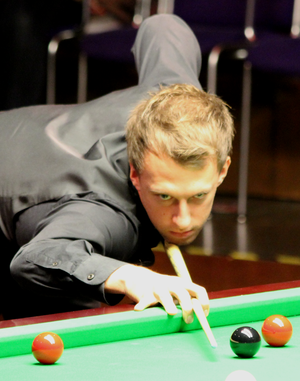
Judd Trump est un joueur de snooker anglais né le 20 août 1989 à Bristol. Dans sa carrière, il a remporté 17 tournois classés et dix autres tournois. Parmi ces dix autres victoires, quatre sont des victoires sur des tournois classés mineurs.